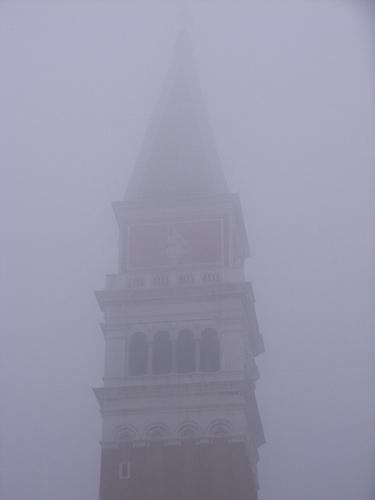
Weather: foggy or hazy